Education in Mali

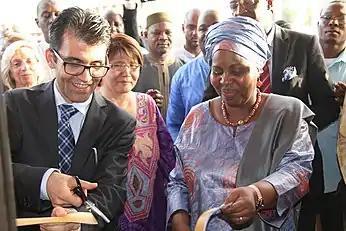
Picture of Minister of Higher Education of Mali

The Malian education system is hierarchical in governance. The National Minister and the National Directorate of Higher Education are both in charge of public universities at the national level. The AE which stands for the Académies d'Enseignement heads regional education. Additionally, the CAP or Centres for Pedagogical Activities is responsible for local education.